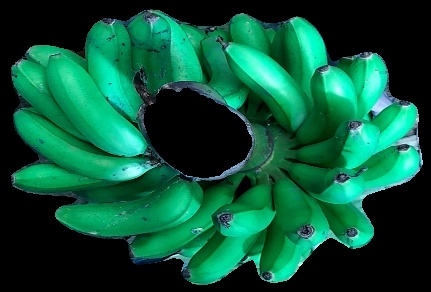
Variety: rasbale
Grade: grade1